Kamilla and the Thief

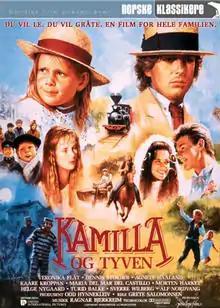
DVD cover

Kamilla and the Thief is a Norwegian family movie from 1988 directed by Grete Salomonsen and produced by her husband Odd Hynnekleiv. The movie is an adaption from a Norwegian children's novel by Kari Vinje, and is the first feature film of renowned Norwegian actor Dennis Storhøi and also stars 1980s pop idol Morten Harket in a minor role. "Kamilla and the Thief" was a huge success in Norway, selling half a million tickets (in a country of about 4 million people). It was so popular that a sequel was made, Kamilla and the Thief II, which was released the year after. In 2005 both movies were digitally restored and released on DVD.